1935 Grand Prix season

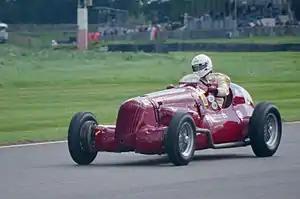
The new Maserati V8-RI

Automobiles Ettore Bugatti saw that its Type 59 was uncompetitive, even with a bigger 3.8-litre. Therefore, the team chose only to contest the Championship sporadically. Instead they, and their fleet of customer drivers, entered the second tier races where the German teams did not arrive, with much improved reliability finally.